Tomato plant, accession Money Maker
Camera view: horizontal (90 deg, fisheye); turntable rotation: 300 degrees
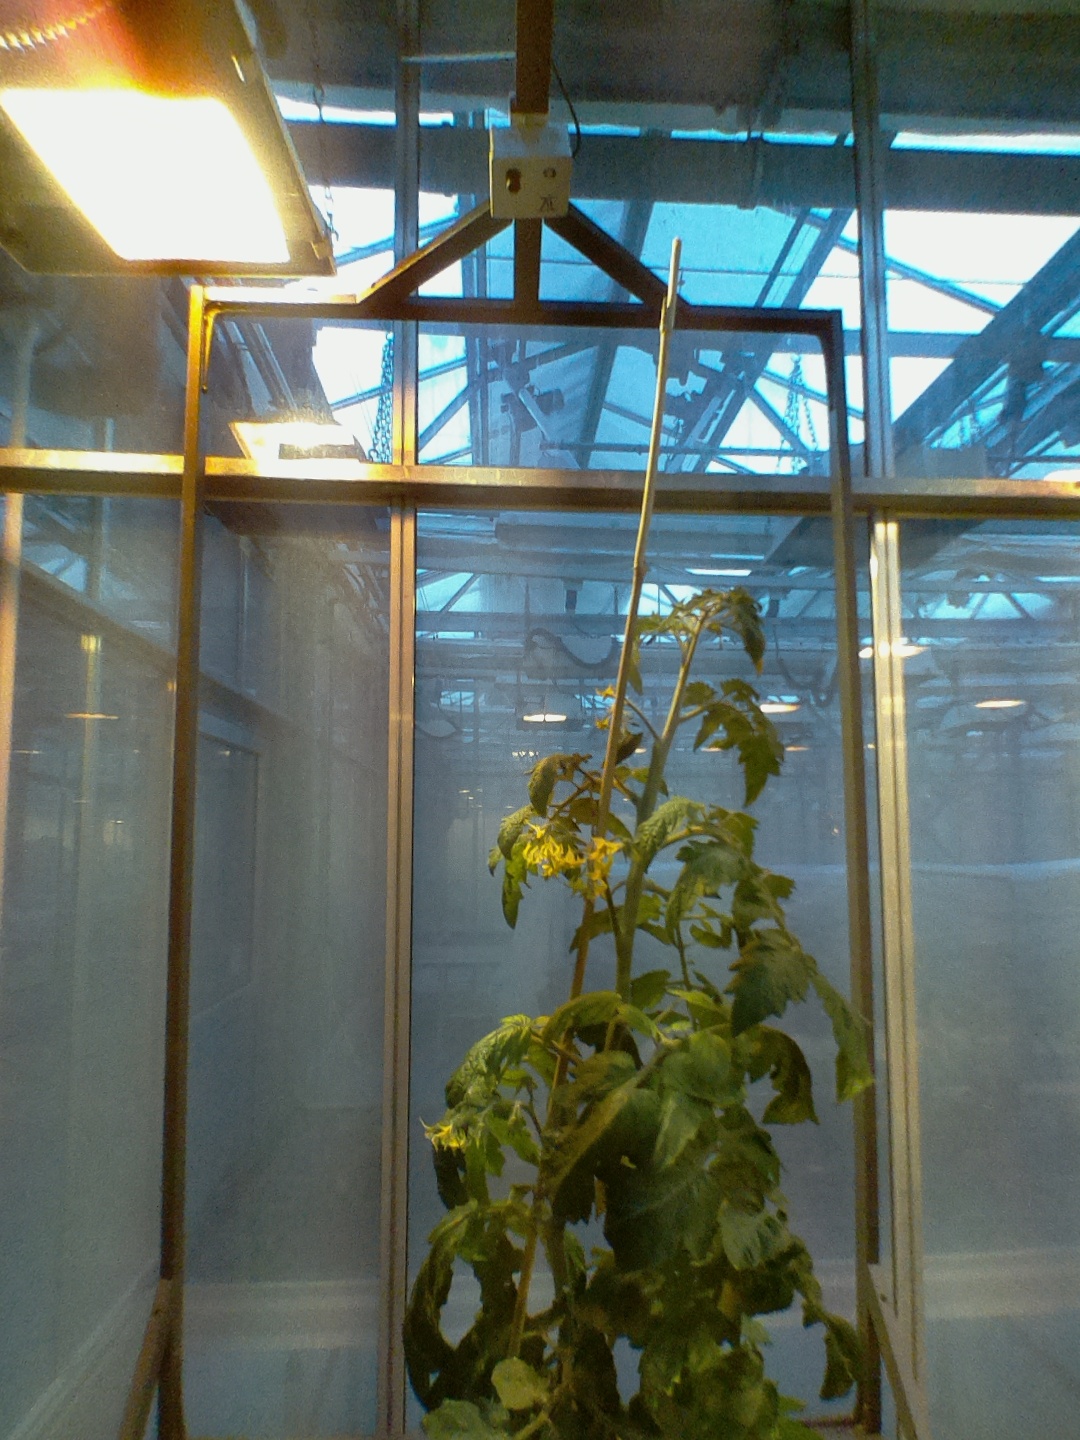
BBCH growth stage 67: Full flowering, 70%-80% of flowers open, more petals falling